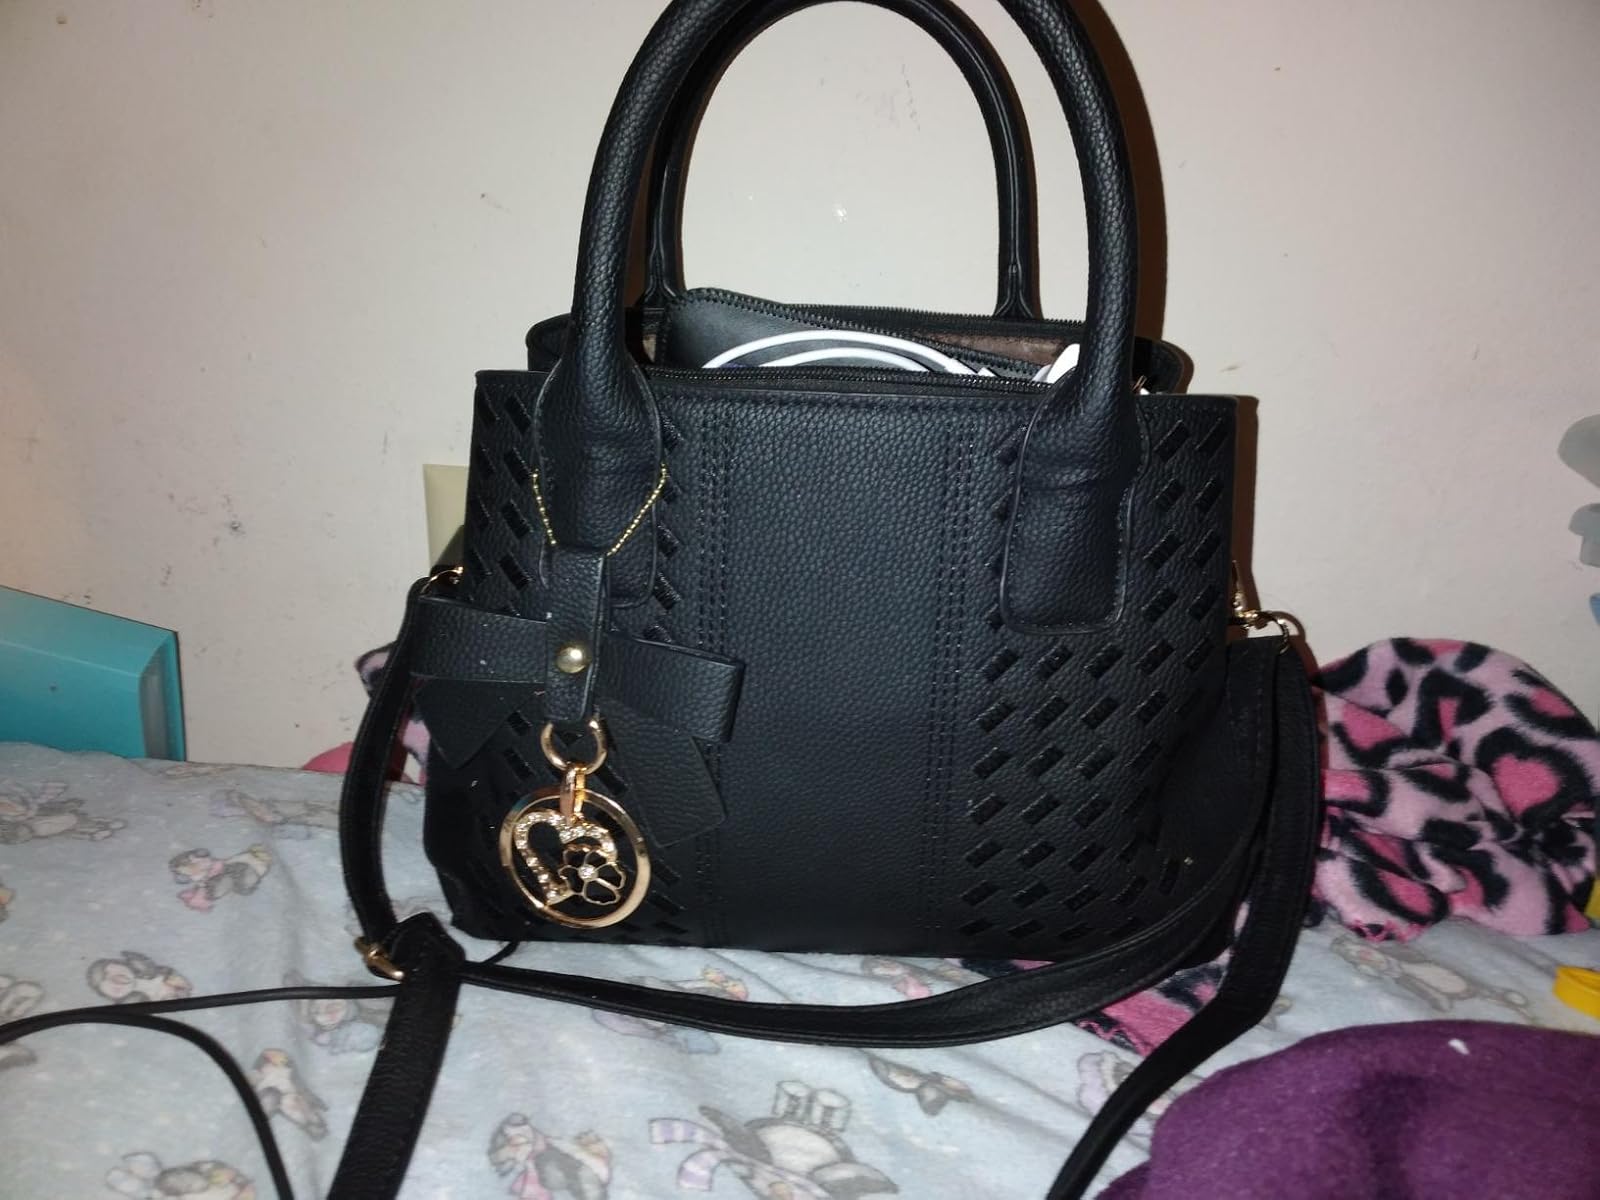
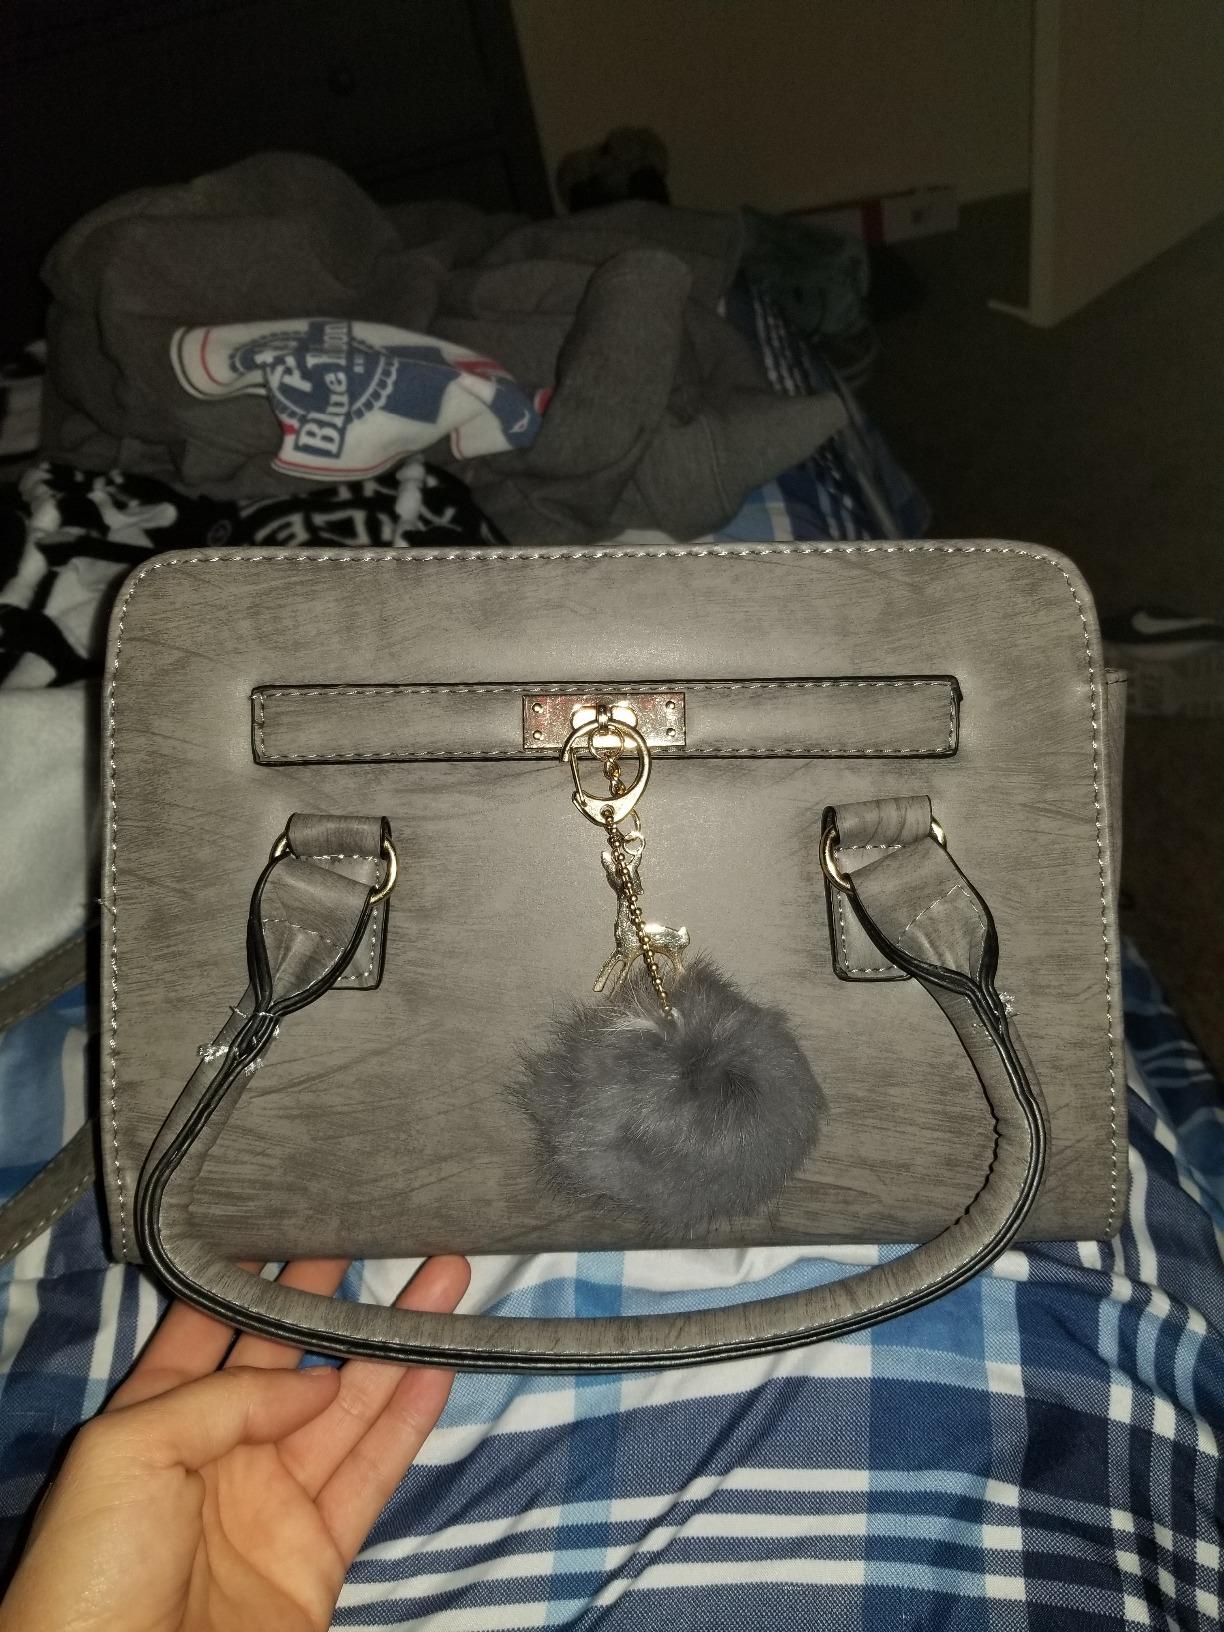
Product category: accessories_handbag
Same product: no